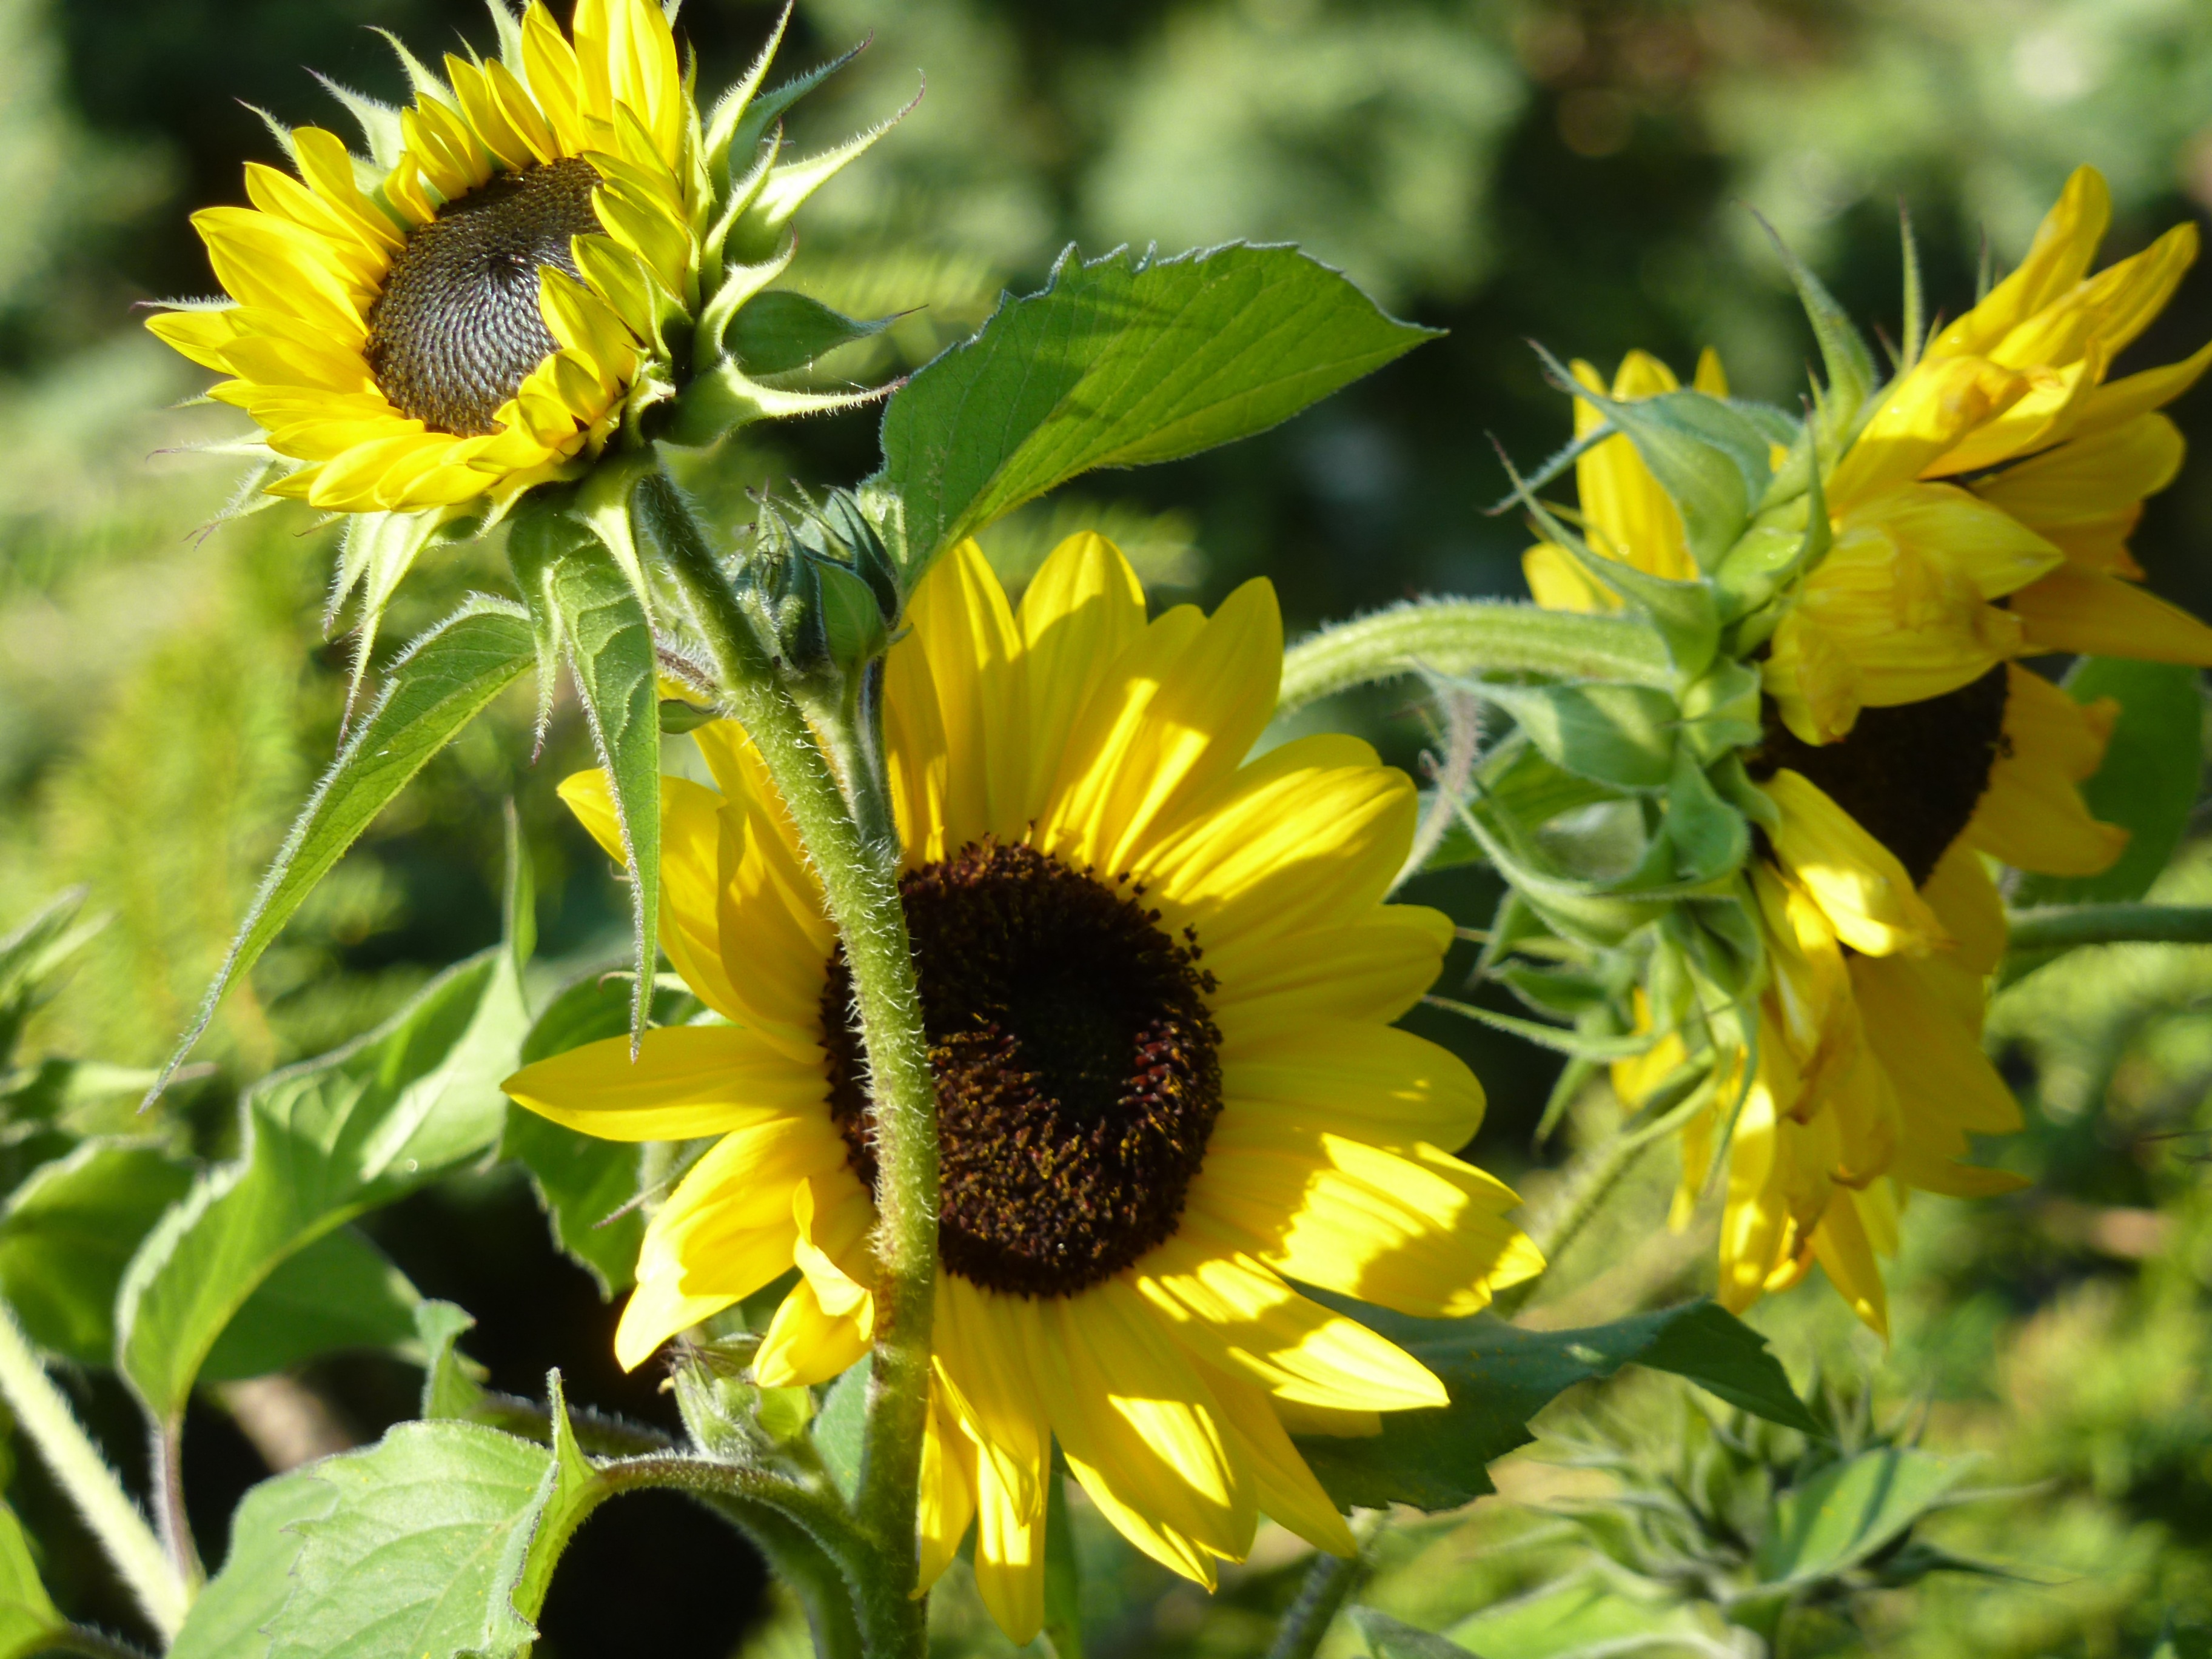
sunflower, flower, plant, yellow, flora, botany, land plant, flowering plant, nectar, daisy family, sunflower seed, wildflower, field, annual plant, bee